Marion Lignana Rosenberg

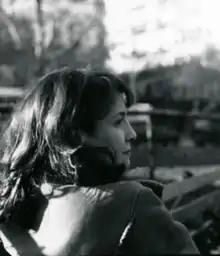

Marion Lignana Rosenberg (/ /; December 8, 1961 – November 28, 2013) was a writer, music critic, translator and a broadcaster and journalist who blogged for "WQXR Operavore" and had a weekly column called "Prima Fila" for "La Voce di New York". She contributed features, reviews, and essays about the arts to "NewMusicBox", "Town & Country", "Newsday", "Time Out New York", "The Wall Street Journal", "Capital New York", "The Classical Review", Salon.com, "Forward", "The New York Times", "San Francisco Chronicle", "Boston", "Opera News", and "Playbill". Rosenberg's essay "Re-visioning Callas" won a Newswomen's Club of New York Front Page Award. She also wrote an entry on Maria Callas for "Notable American Women: Completing the Twentieth Century" (Harvard University Press).